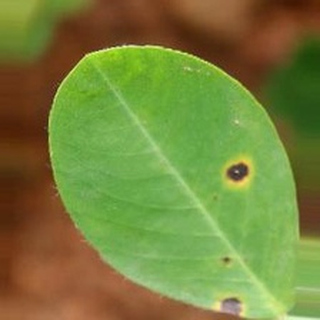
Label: groundnut_early_leaf_spot